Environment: real
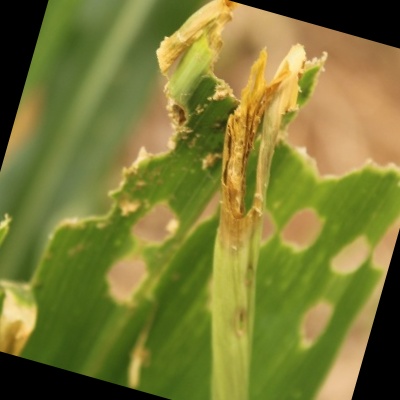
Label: fall_armyworm